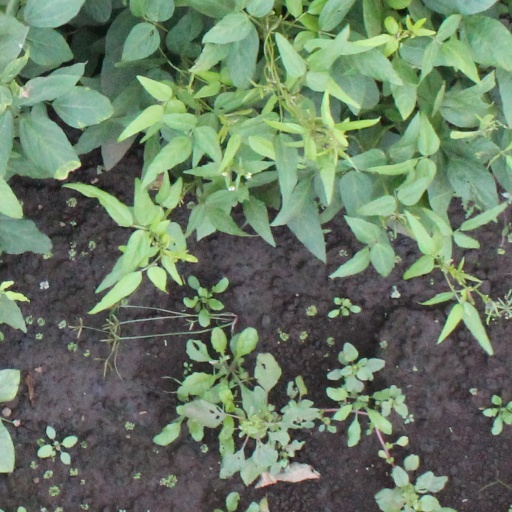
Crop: soybean